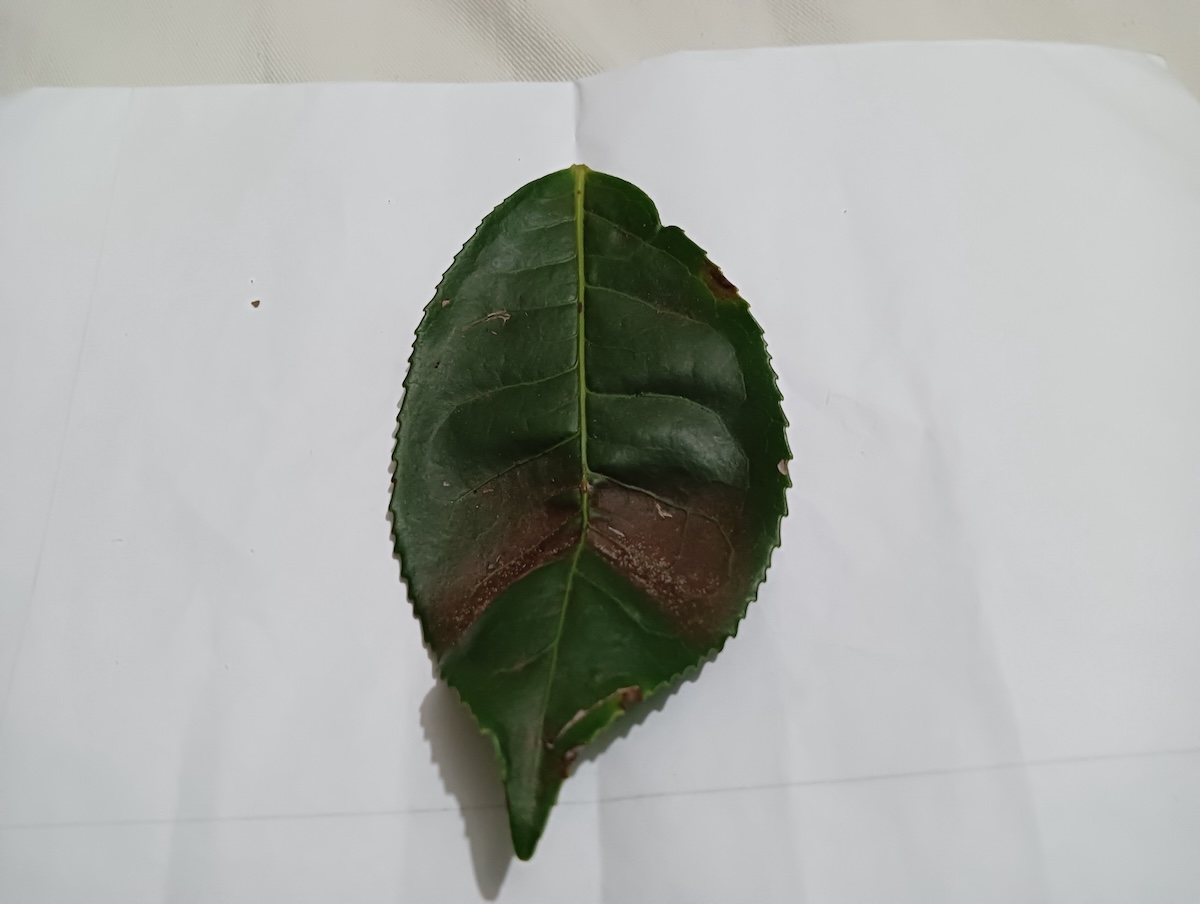
Label: Red spider